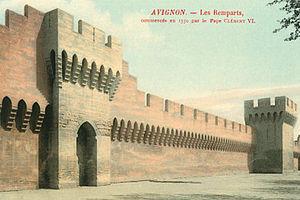
Les remparts d'Avignon, carte postale colorisée du début du XXe siècle
Avignon est une ville du sud de la France, dans le Vaucluse, qui s'étend sur la rive gauche du Rhône. C'est l'une des rares villes françaises à avoir conservé l'intégralité de ses anciens remparts.